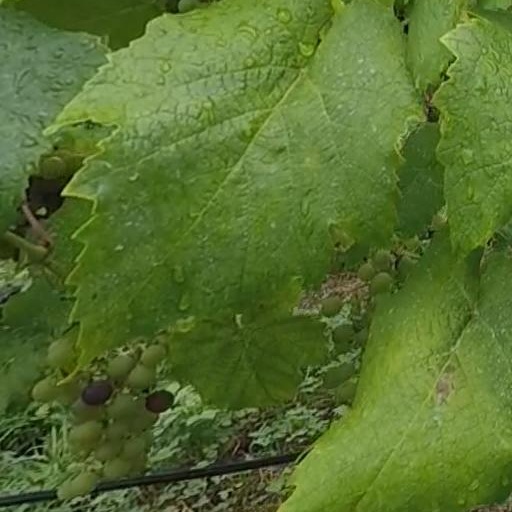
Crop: grape